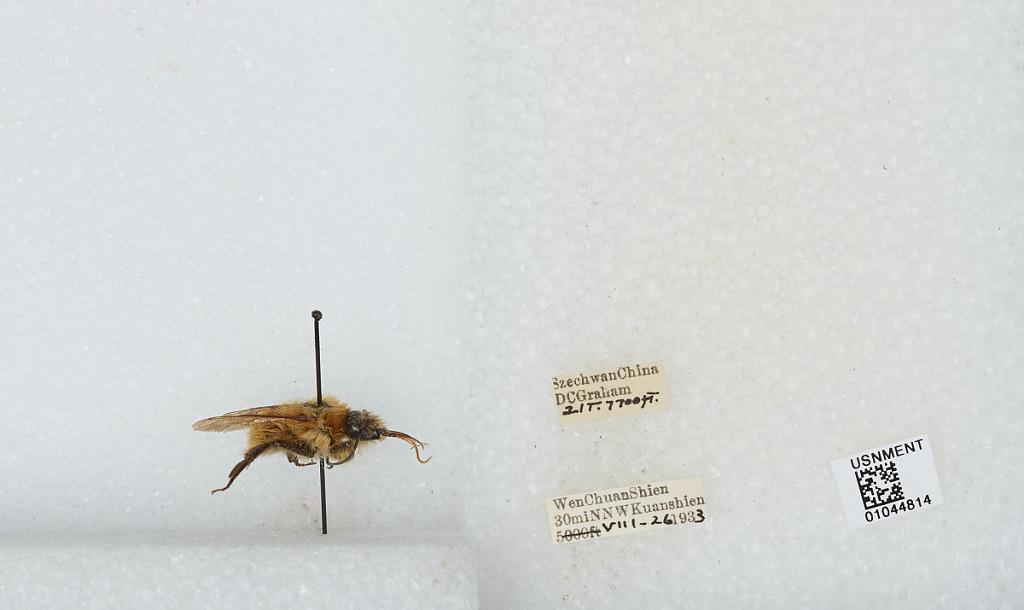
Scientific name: Bombus sp.
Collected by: D. Graham
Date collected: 1933-8-26
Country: China
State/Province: Sichuan
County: Wenchuan Xian
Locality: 30 miles NNW Kuanshien